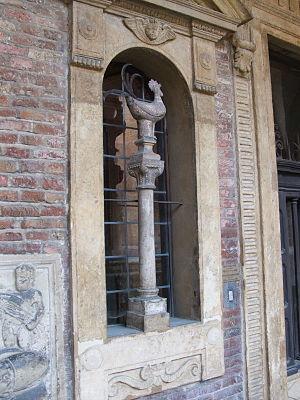
La basilique Santo Stefano Saint-Étienne de Bologne, élevée à son origine hors les murs de la ville romaine de Bononia, à la croisée de la via Æmilia et de la via Flaminia minore - aujourd’hui en plein centre-ville, sur la place éponyme - consiste en un ensemble d’églises adossées l’une à l’autre, de chapelles, de cloître, de cour, dont la construction s’est déroulée entre les IVᵉ et XIIIᵉ siècles.